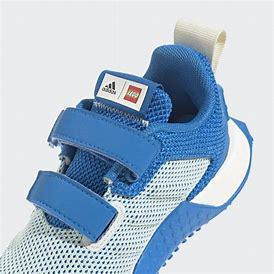
Brand: Adidas
Model: Lego Sport Pro